Telford Town Park

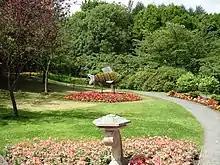
The Flower Fish in Telford Town Park.

There are currently a number of endangered species in and around the park which have been discovered through previous surveys. These studies have shown that there were as of 2010 two out of Britain's sixteen species of bat nesting in the park. To protect these whilst work is going on in the park bat boxes have been put up around the area to house these.